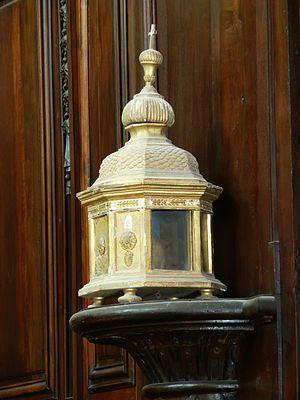
Arles (Bouches-du-Rhône, France), intérieur de l'église Notre-Dame-la-Major, le chœur, sur sa sellette spécialement aménagée, reliquaire de sainte Rusticule, encore dénommée Marcia d'Arles, mère supérieure du couvent de moniales St Césaire d'Arles.
L'église Notre-Dame-la-Major est une église romano-gothique de la ville d'Arles dans le département des Bouches-du-Rhône. Elle est située à l'extrémité nord de la colline de l'Hauture, surplombant le boulevard Émile Combes à l'est et les arènes d'Arles à l'ouest. Elle fut le siège de la paroisse la plus étendue de la ville et est une des plus anciennes églises d'Arles, car l'édifice primitif aurait été consacré en 452, lors du troisième concile d'Arles, par l'archevêque Ravennius, comme l'atteste le relevé, affiché dans la chapelle Saint-Martin, d'une inscription gravée sur la façade et disparue en 1592 lors de sa réfection.
L'abbaye Saint-Césaire, initialement appelée Monastère Saint-Jean, était un monastère de femmes installé à l'intérieur de la cité d'Arles dans l'angle sud-est du rempart où, sous le nom de Saint-Césaire, il demeura jusqu'à la Révolution.